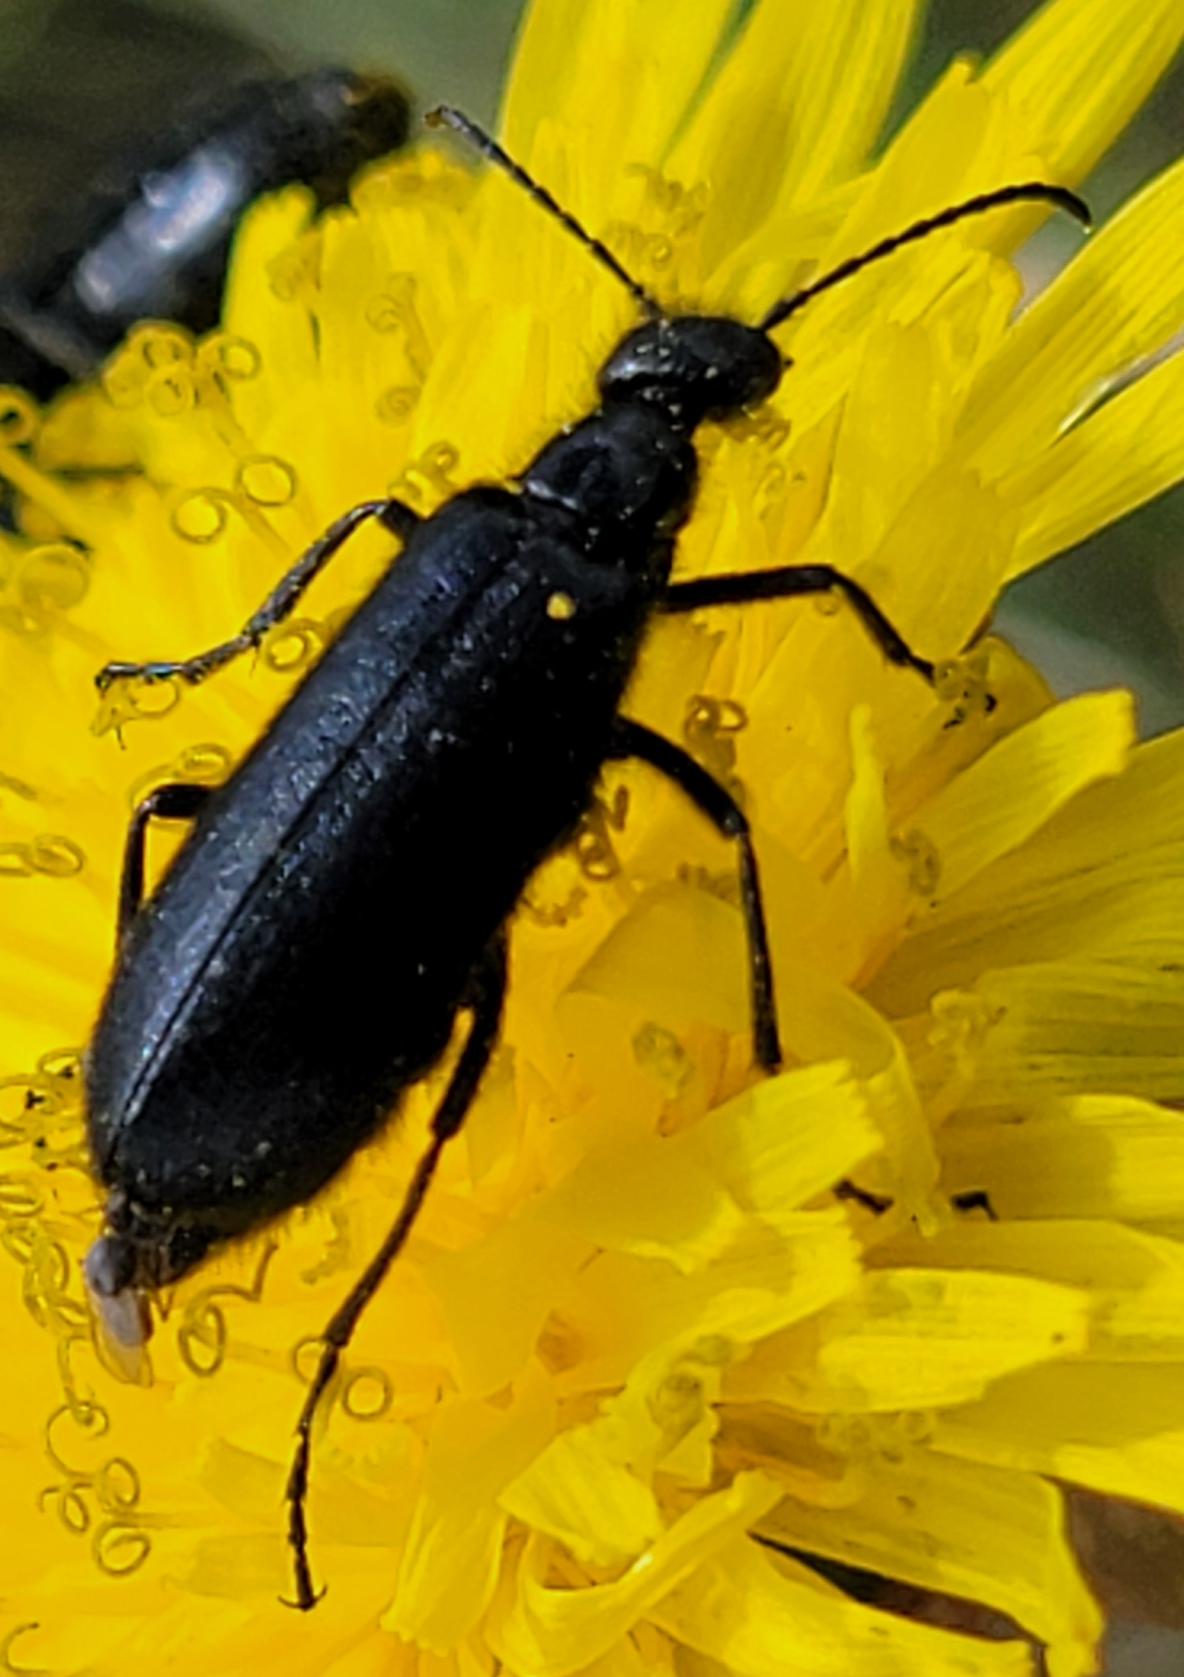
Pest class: occasional_pest